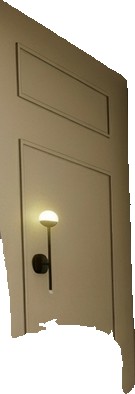
Surface category: wall